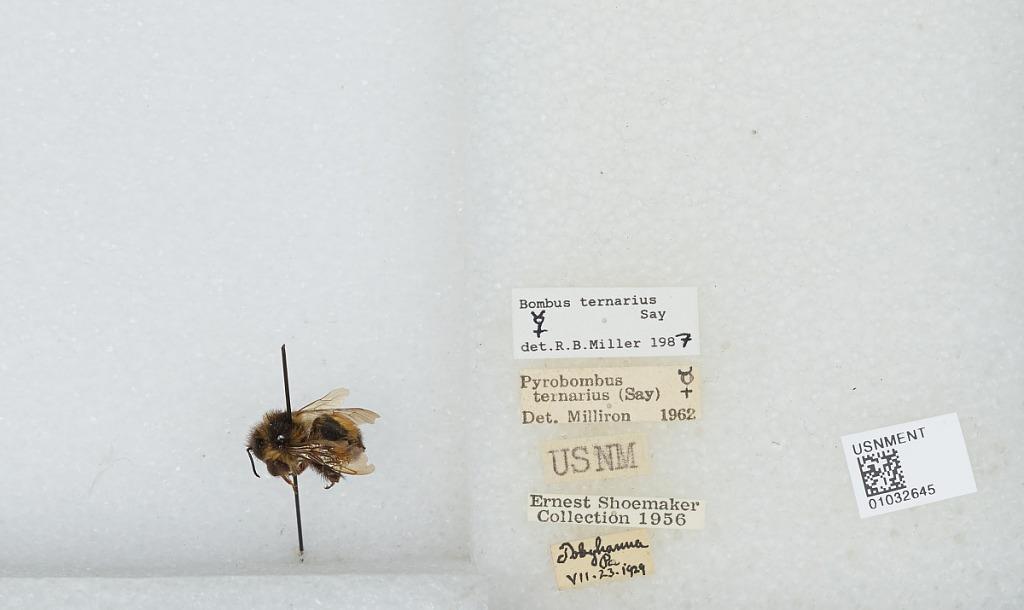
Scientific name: Bombus (Pyrobombus) ternarius Say
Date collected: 1929-7-23
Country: United States
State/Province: Pennsylvania
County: Monroe
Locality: Tobyhanna
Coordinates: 41.1244, -75.6261